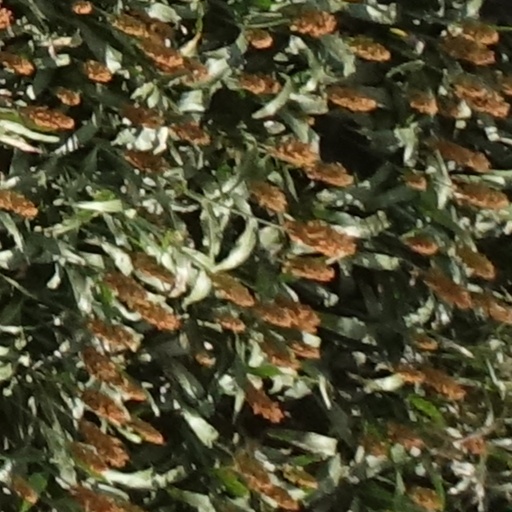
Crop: sorghum